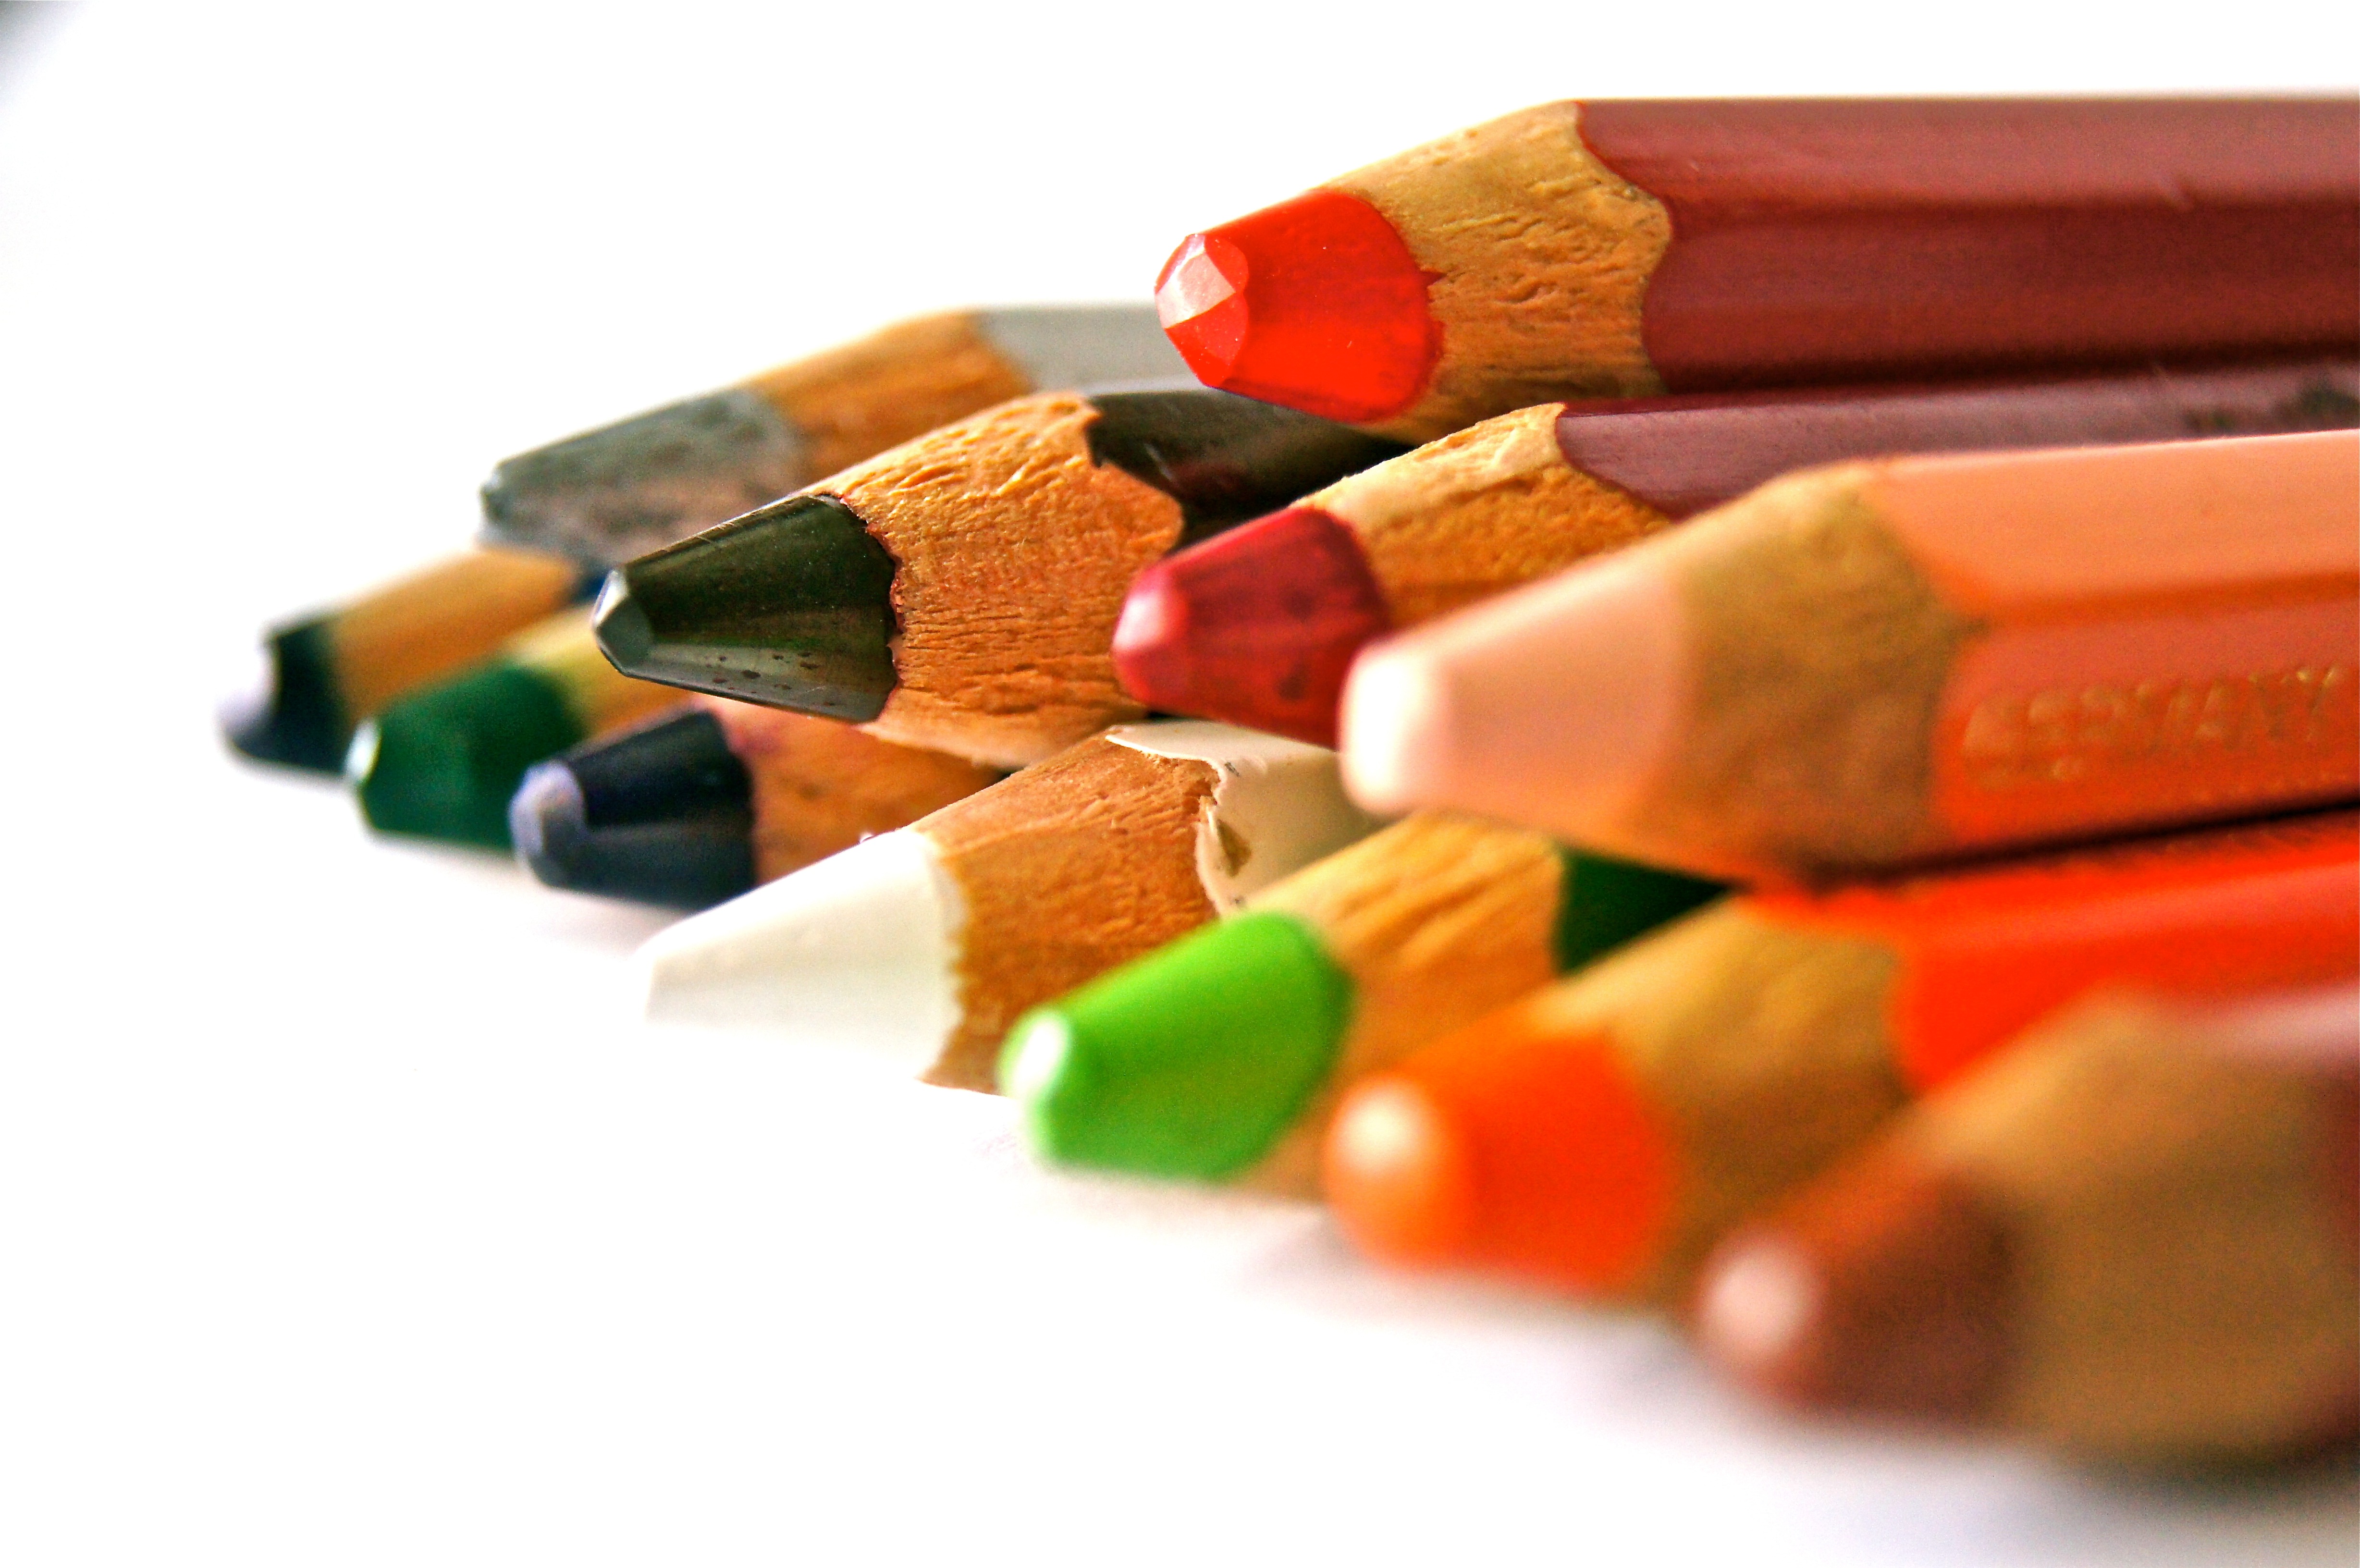
wood, food, training, paint, colorful, dessert, art, pens, school, series, leave, abc, woody, oblique, pointed, colored pencils